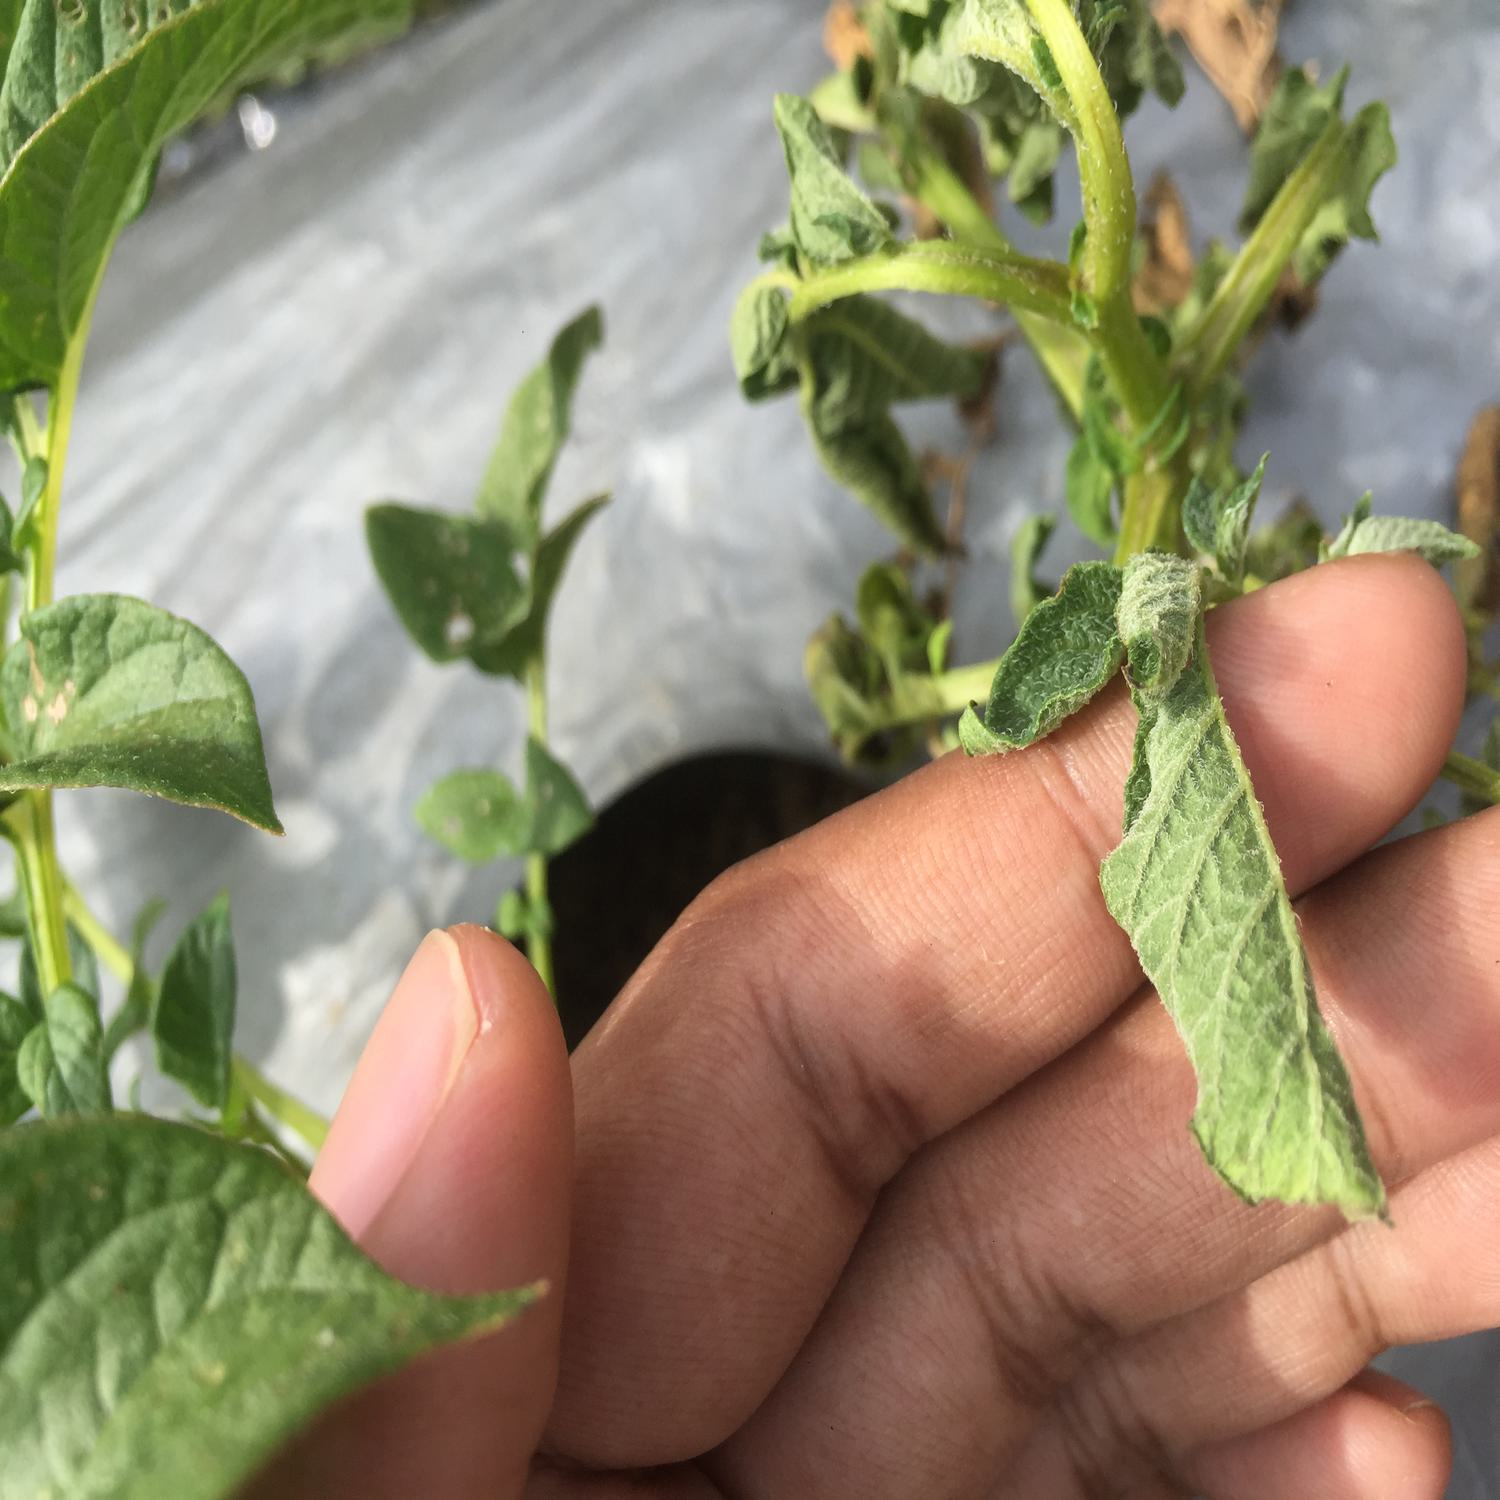
Label: Bacteria